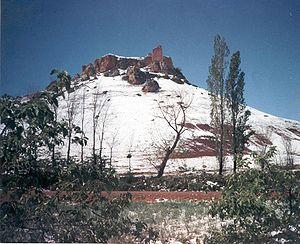
Le château de l'Étoile est un château médiéval situé dans la commune de Montiel, province de Castille-La Manche en Espagne.
Montiel est une commune d'Espagne de la province de Ciudad Real dans la communauté autonome de Castille-La Manche.